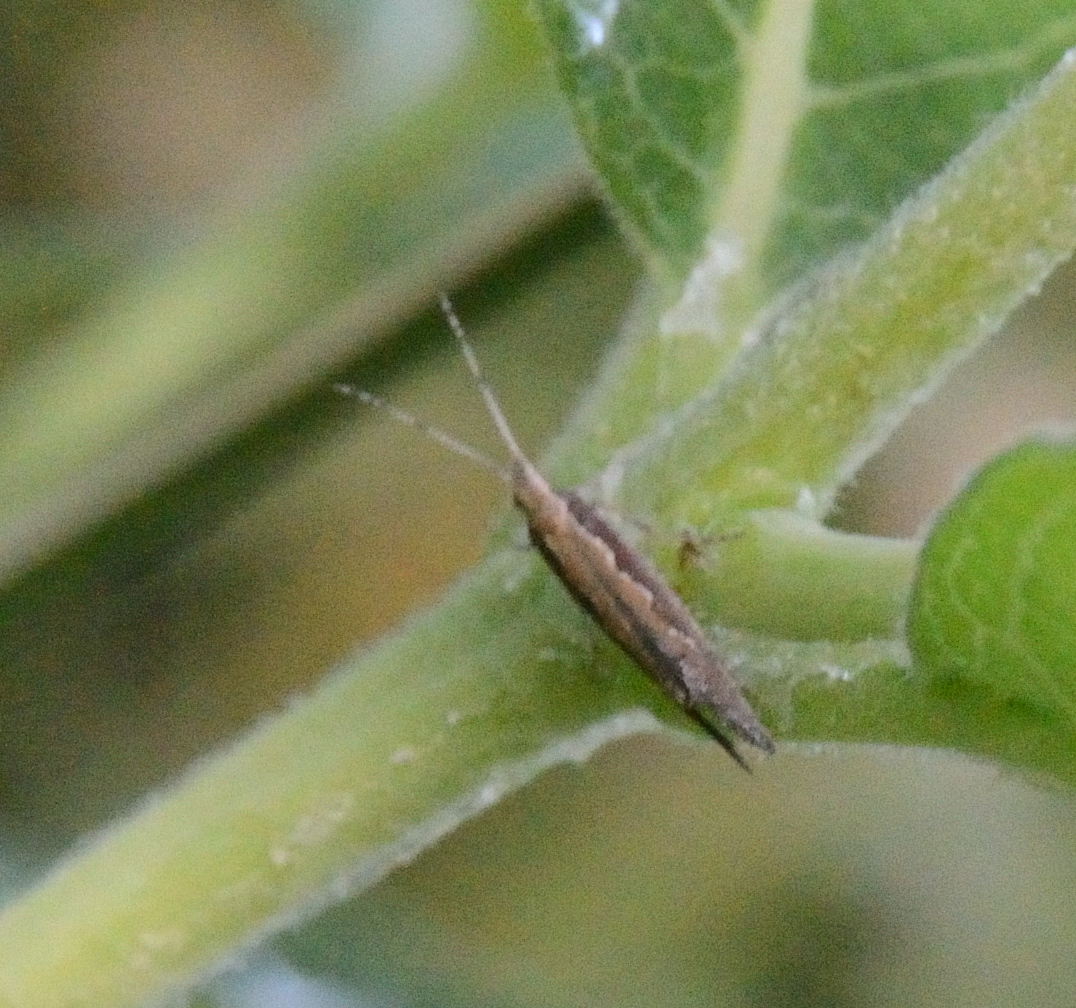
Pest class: diamondback_moth